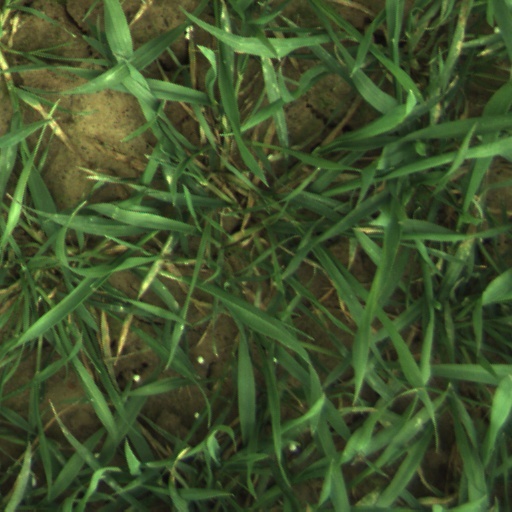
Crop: wheat